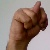
The image shows a hand gesture representing the letter 'N' in Indian Sign Language.